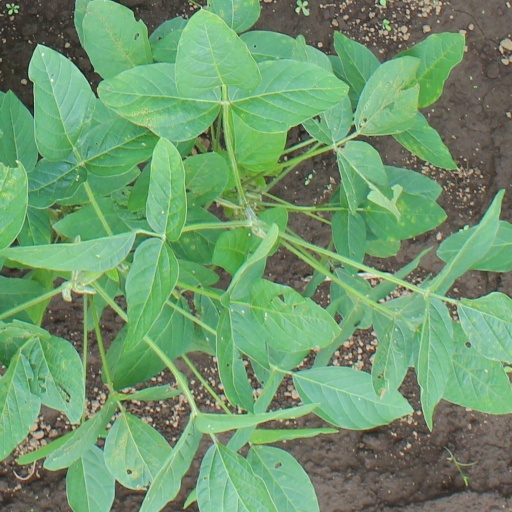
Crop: soybean